Central England Co-operative

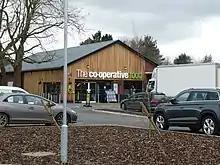
A Co-operative Food store in Reepham, Norfolk

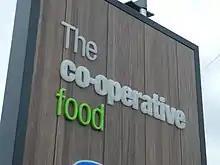
The Co-operative Food logo outside a store

Food retail is the Society's core business, generating around 70% of total turnover. Prior to 2024, a distribution centre in Leicester (owned by Central Co-op) use to supply 235 supermarkets and convenience stores while also providing a service to neighbouring Heart of England and Tamworth co-operative branches.